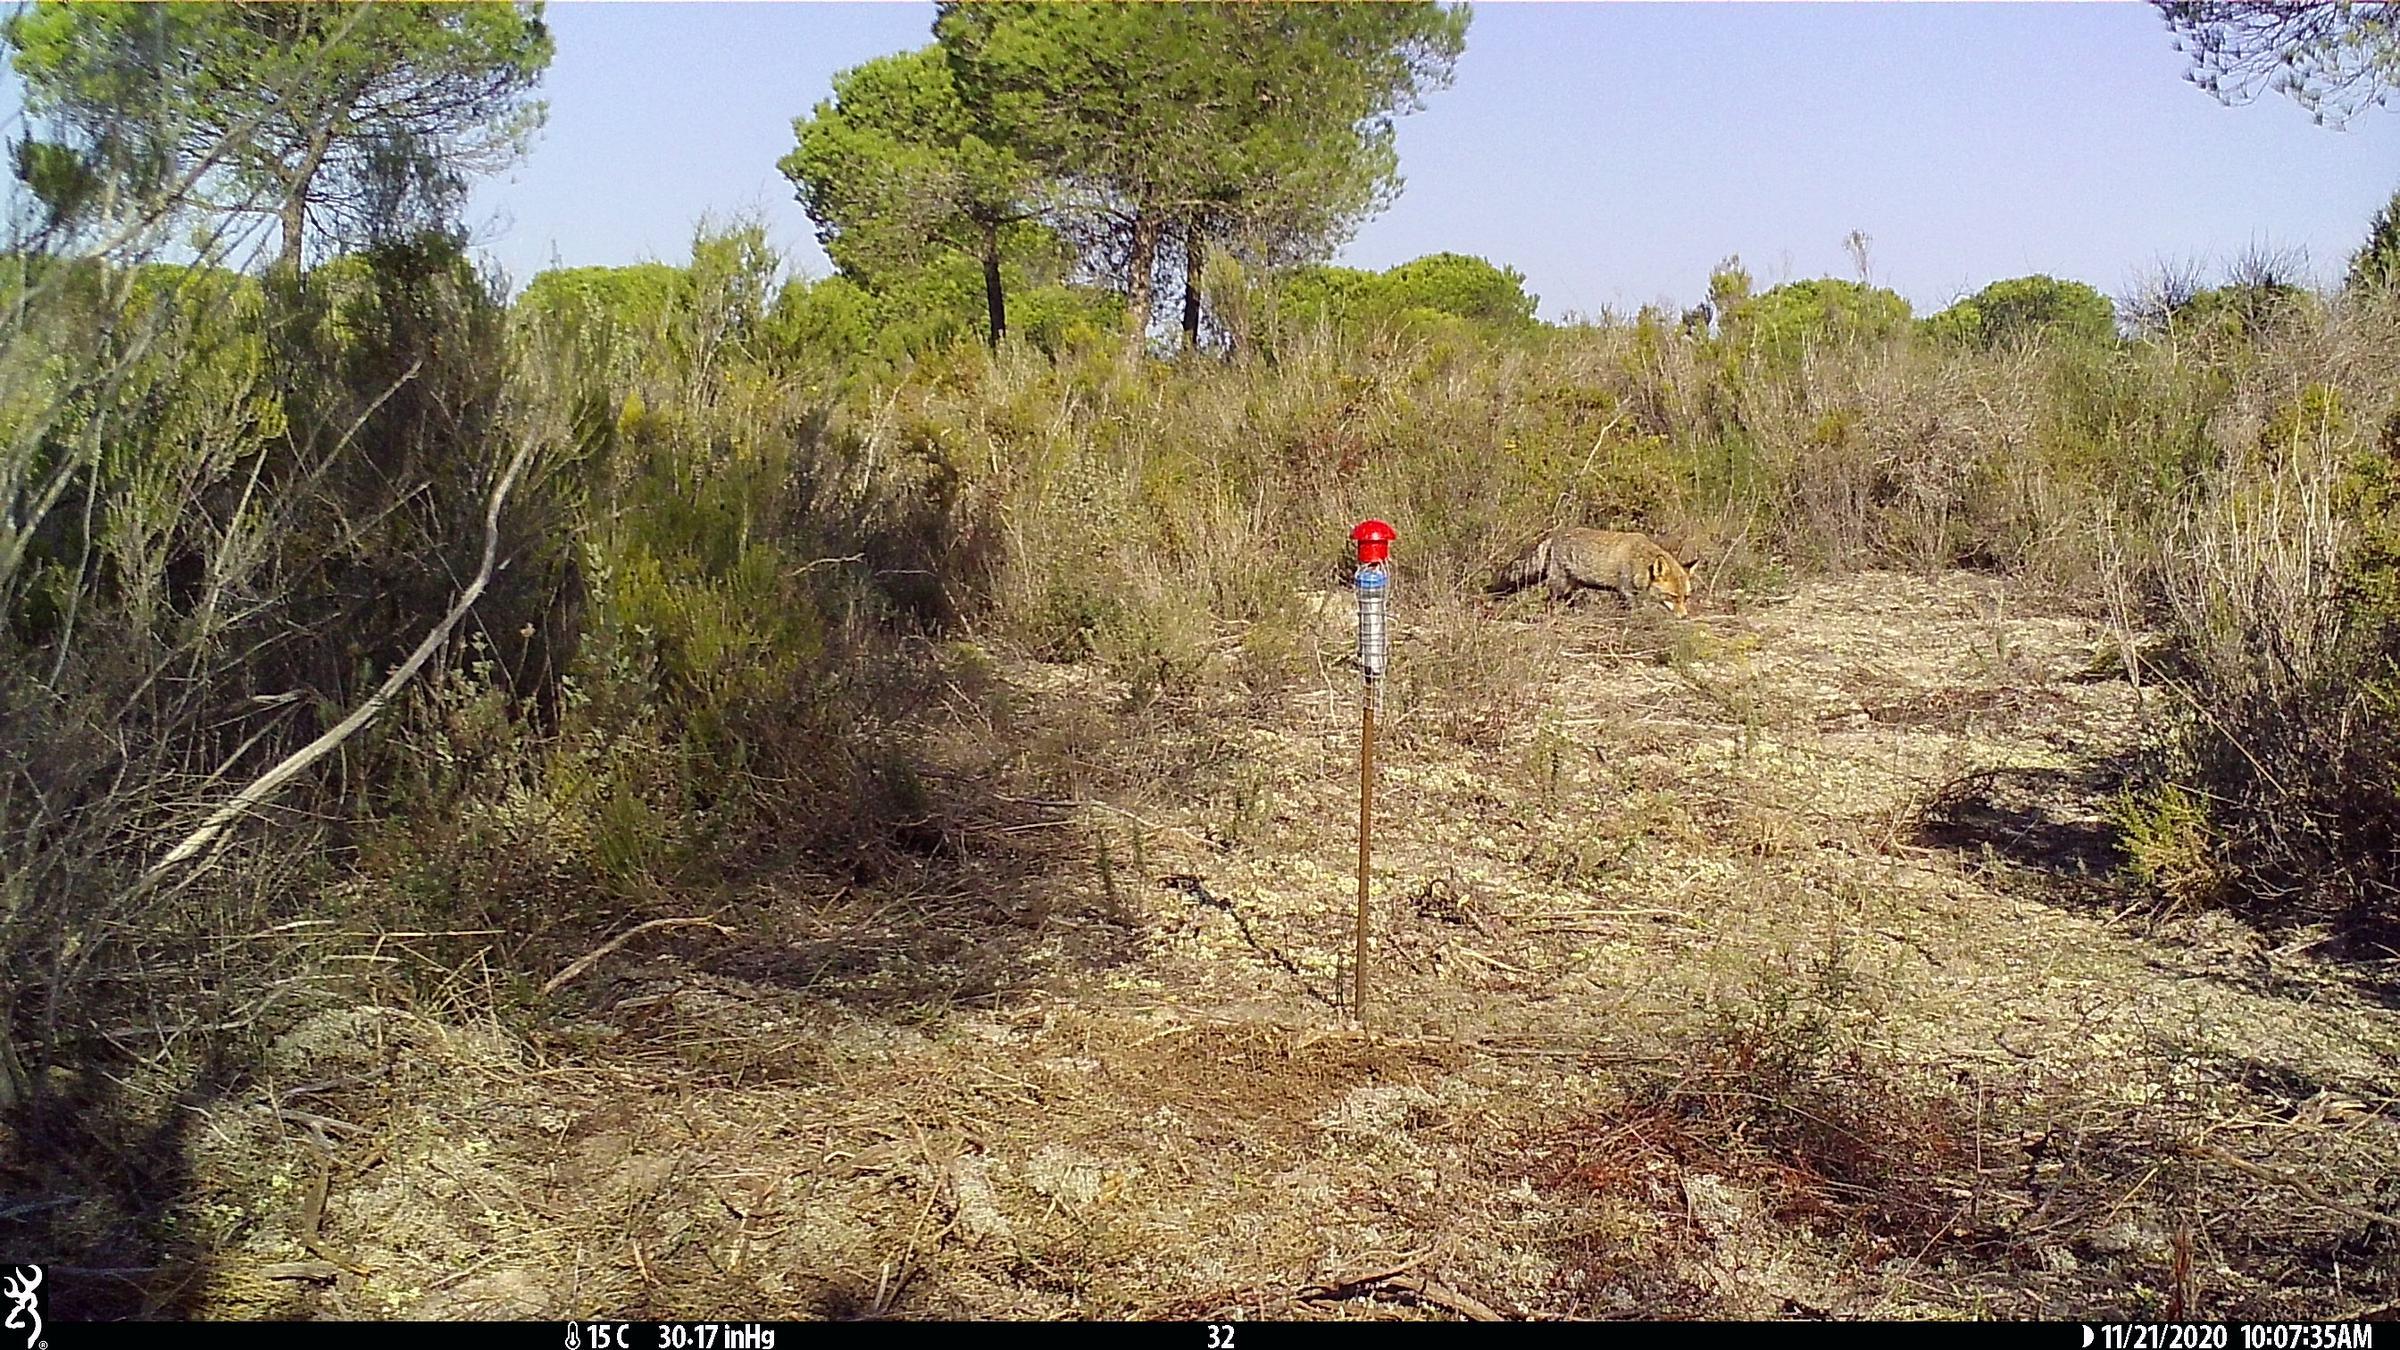
Species: Vulpes vulpes